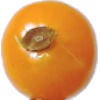
Label: Physalis 1